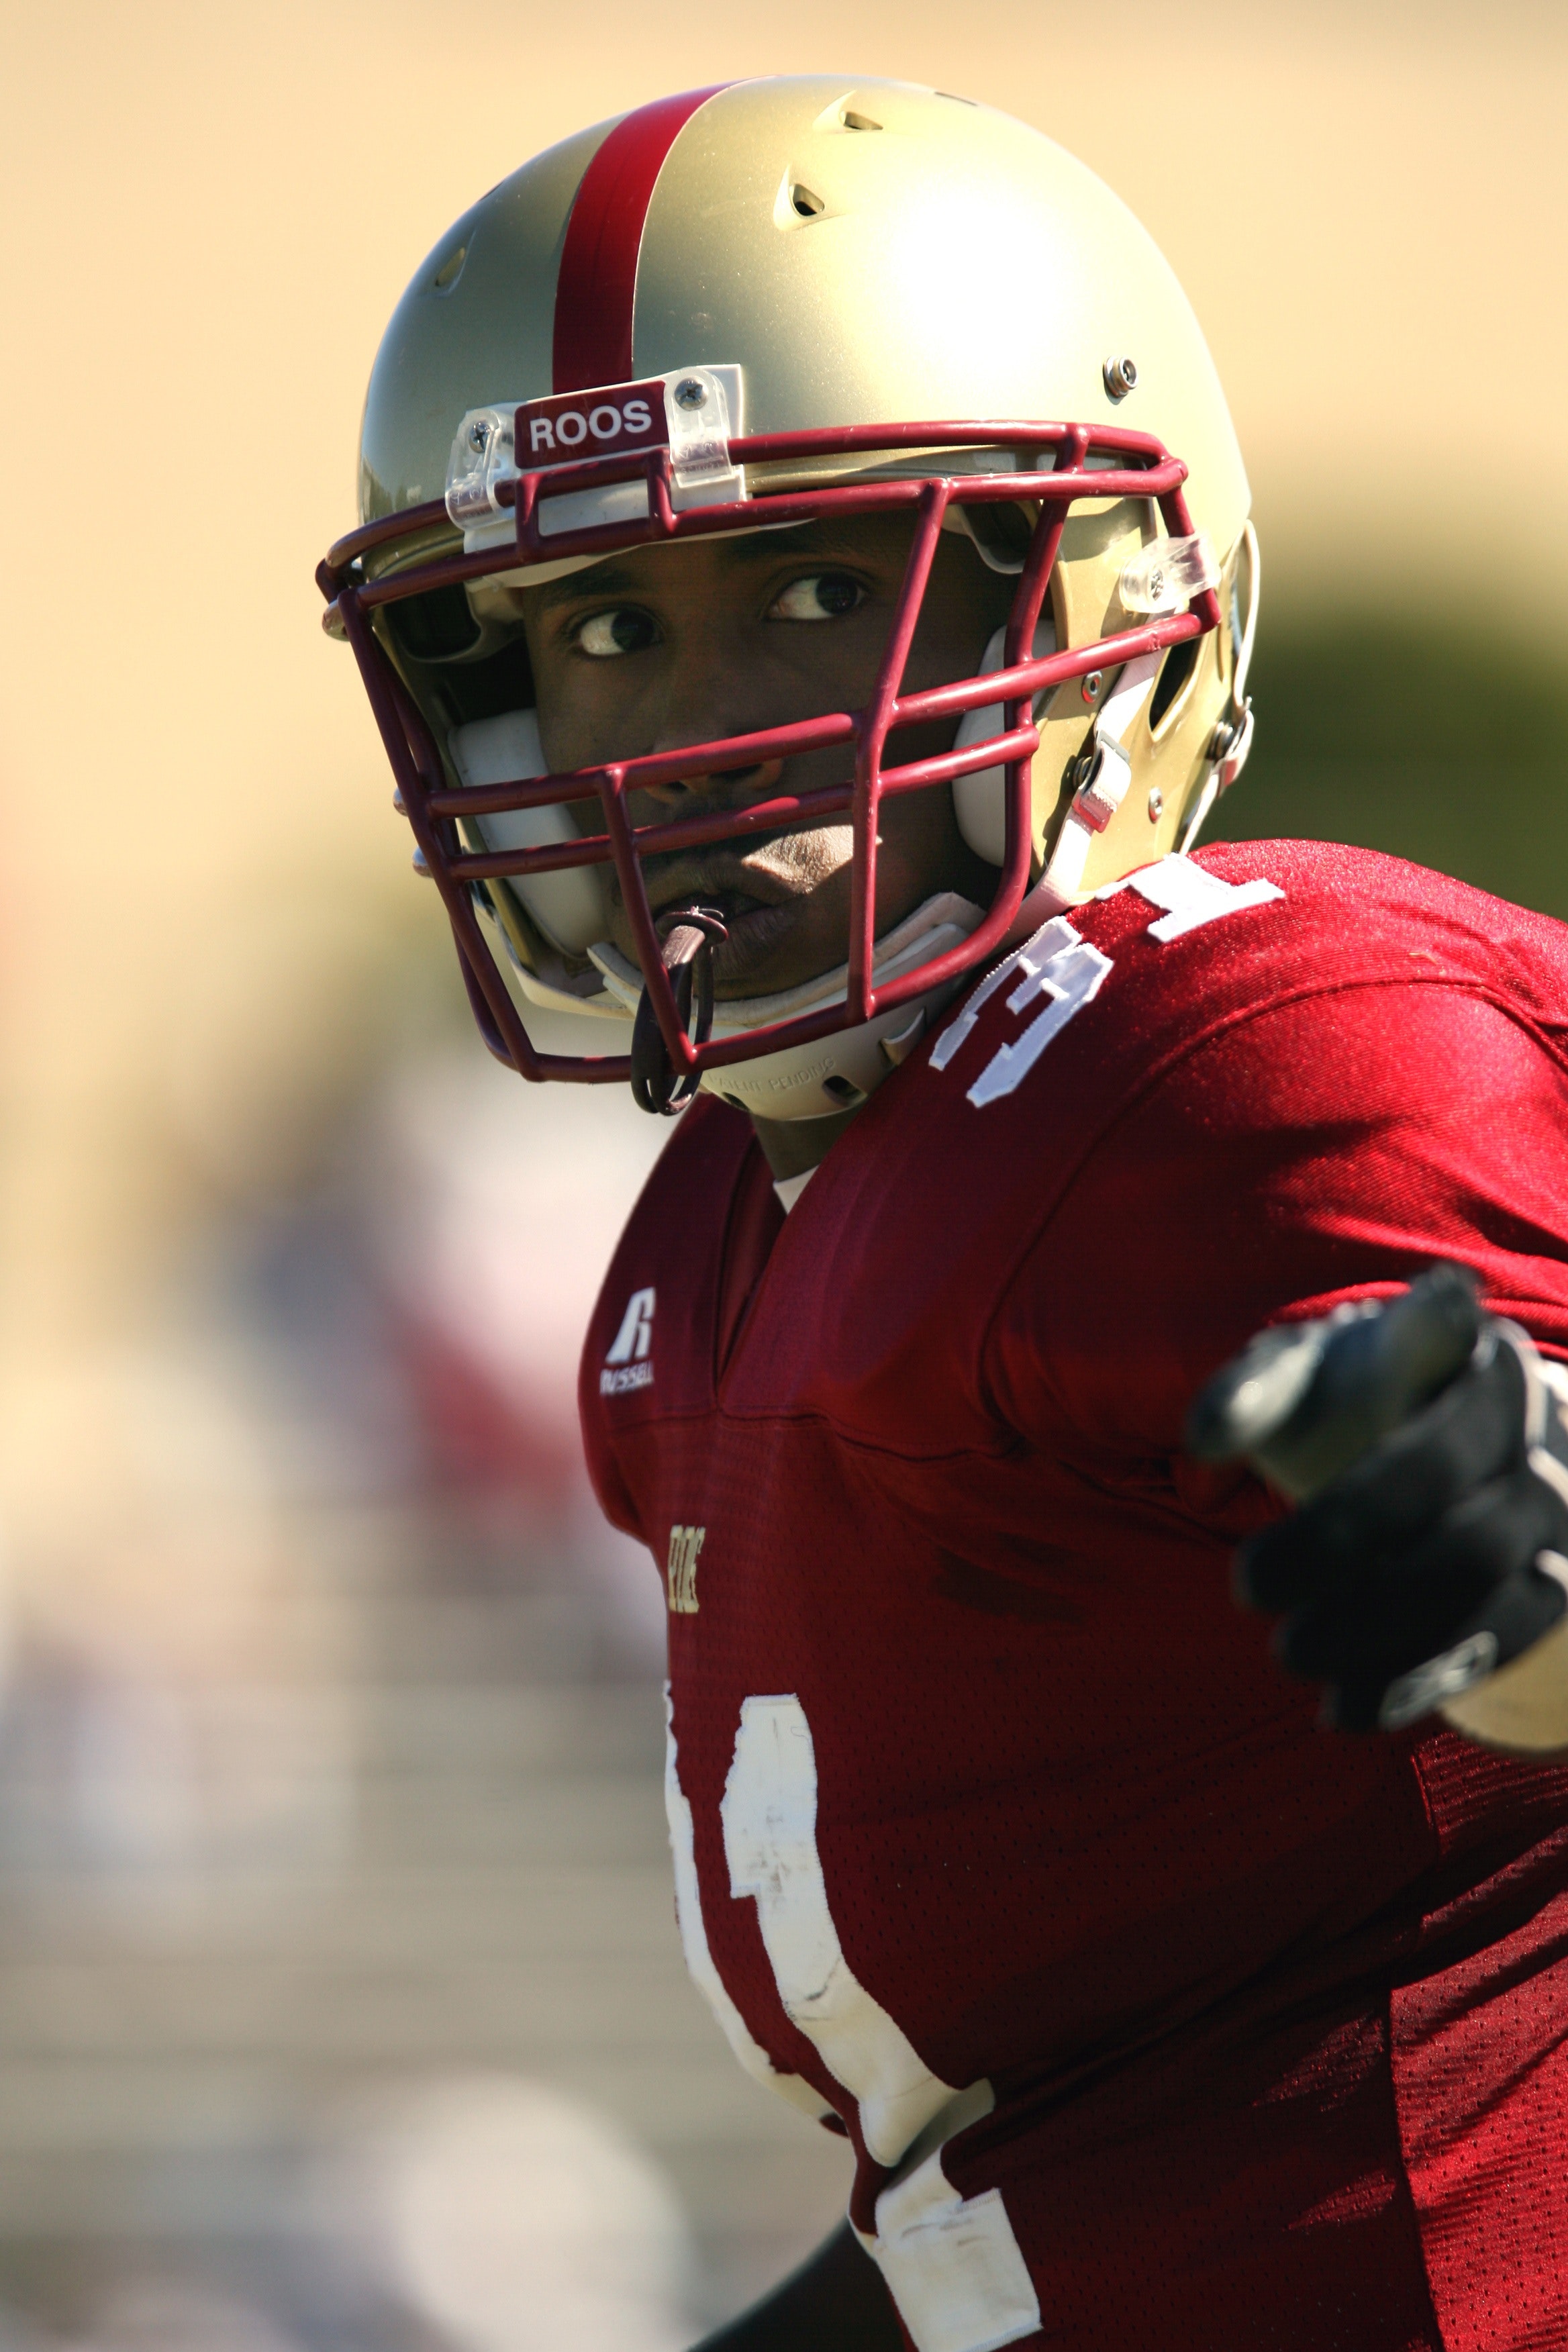
sports gear, helmet, football helmet, Football gear, american football, Football equipment, sports equipment, gridiron football, personal protective equipment, clothing, face mask, player, team sport, headgear, tournament, ball game, sports, six man football, canadian football, competition event, costume, goaltender mask, mask, arena football, uniform, team